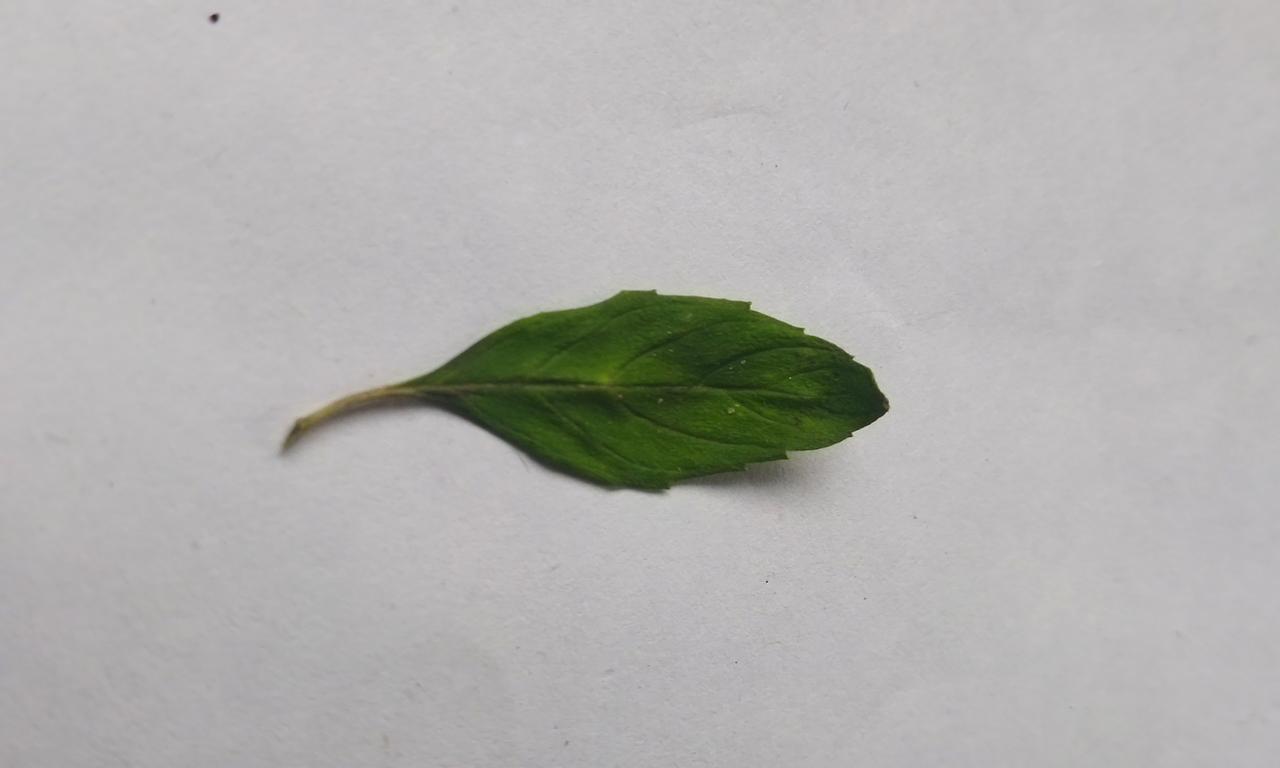
Label: Spoiled